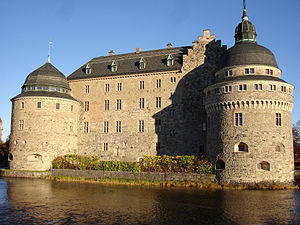
Örebro kommun / Galleri
Örebro er en kommune landskapet Närke i det svenske län Örebro län. Kommunens administrationscenter ligger i byen Örebro.